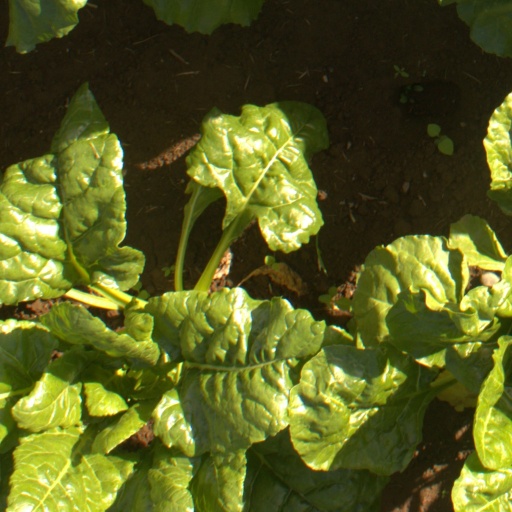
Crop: sugar beet